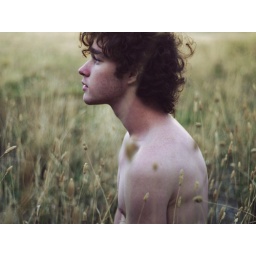
m in the long grass of the vacant lot across the street